Telautograph

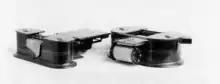
Elisha Gray's Telautograph Receiver and Transmitter

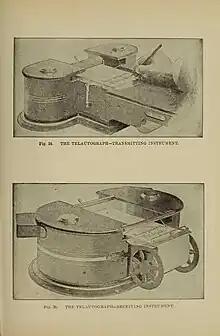
Elisha Gray's Telautograph Transmitter and Receiver in use

In 1893 Gray's system using the mechanism seen in Pat. US491347 was good enough to exhibit at the Chicago World's Fair and at a Royal Society conversazione in London in 1894. An article in Manufacturer and Builder of this year describes the current and previous versions. Apparently at this stage Gray used 40 steps per inch. It's clear how challenging the technical problem was; a later film of a similar device shows the rapidity with which an operator might move the pen. This type of use would produce perhaps 600-1000 pulses per second on a digital system, a challenge for any electromechanical system connected over earth return telephone/telegraph lines. A more elegant technology was around the corner, and an analog coup was being staged at the turn of the century.